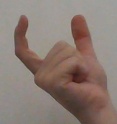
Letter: nun